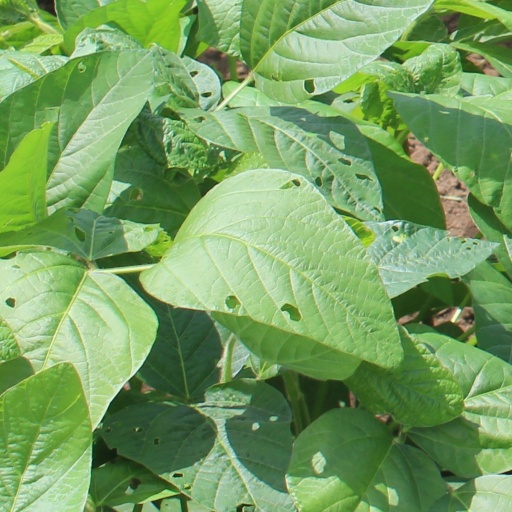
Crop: soybean